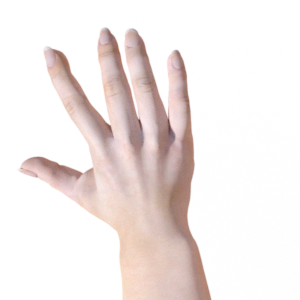
Label: paper